Lumpia

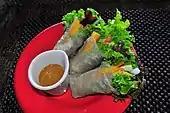
"lumpiang sariwà" (fresh lumpia) with peanut sauce

"Dinamita" or "dynamite lumpia" is a deep-fried variant stuffed with a whole chili pepper wrapped in a thin egg crêpe. The stuffing is usually "giniling" (ground beef or pork), cheese, and spices, but it can also be adapted to use a wide variety of other ingredients, including "tocino", "hamón", bacon, and shredded chicken. It is commonly eaten as an appetizer or as a companion to beer.